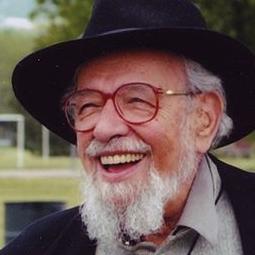
Age: 80